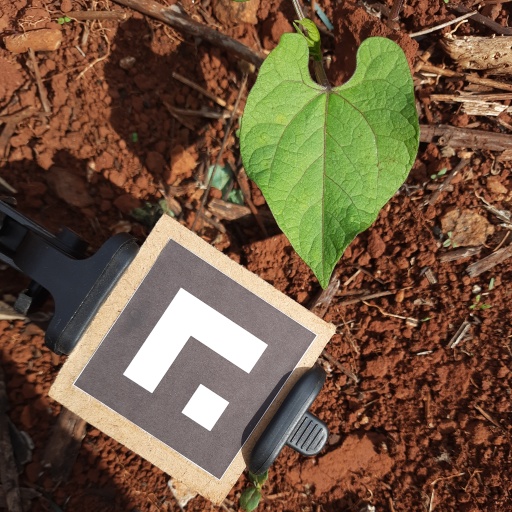
Observations: wavy surface, no eating holes, under sunlight